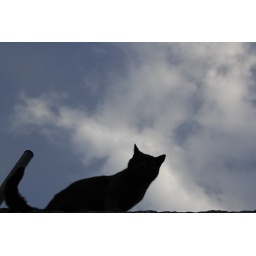
The cat is in the sky